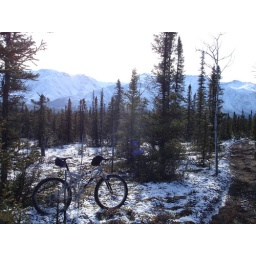
Lynx Point Trail. Cut in mountains above bike is Dry Creek Canyon. Oct. 5, 07. Dry Creek, Alaska.